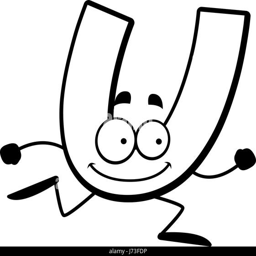
a cartoon illustration of a letter u running and smiling